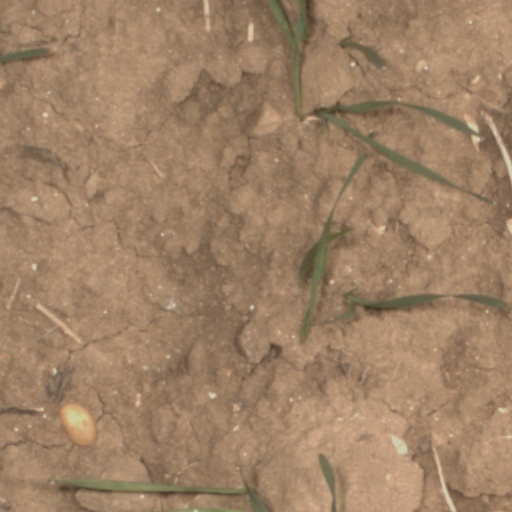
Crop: wheat